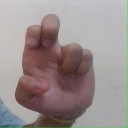
अक्षर: अ